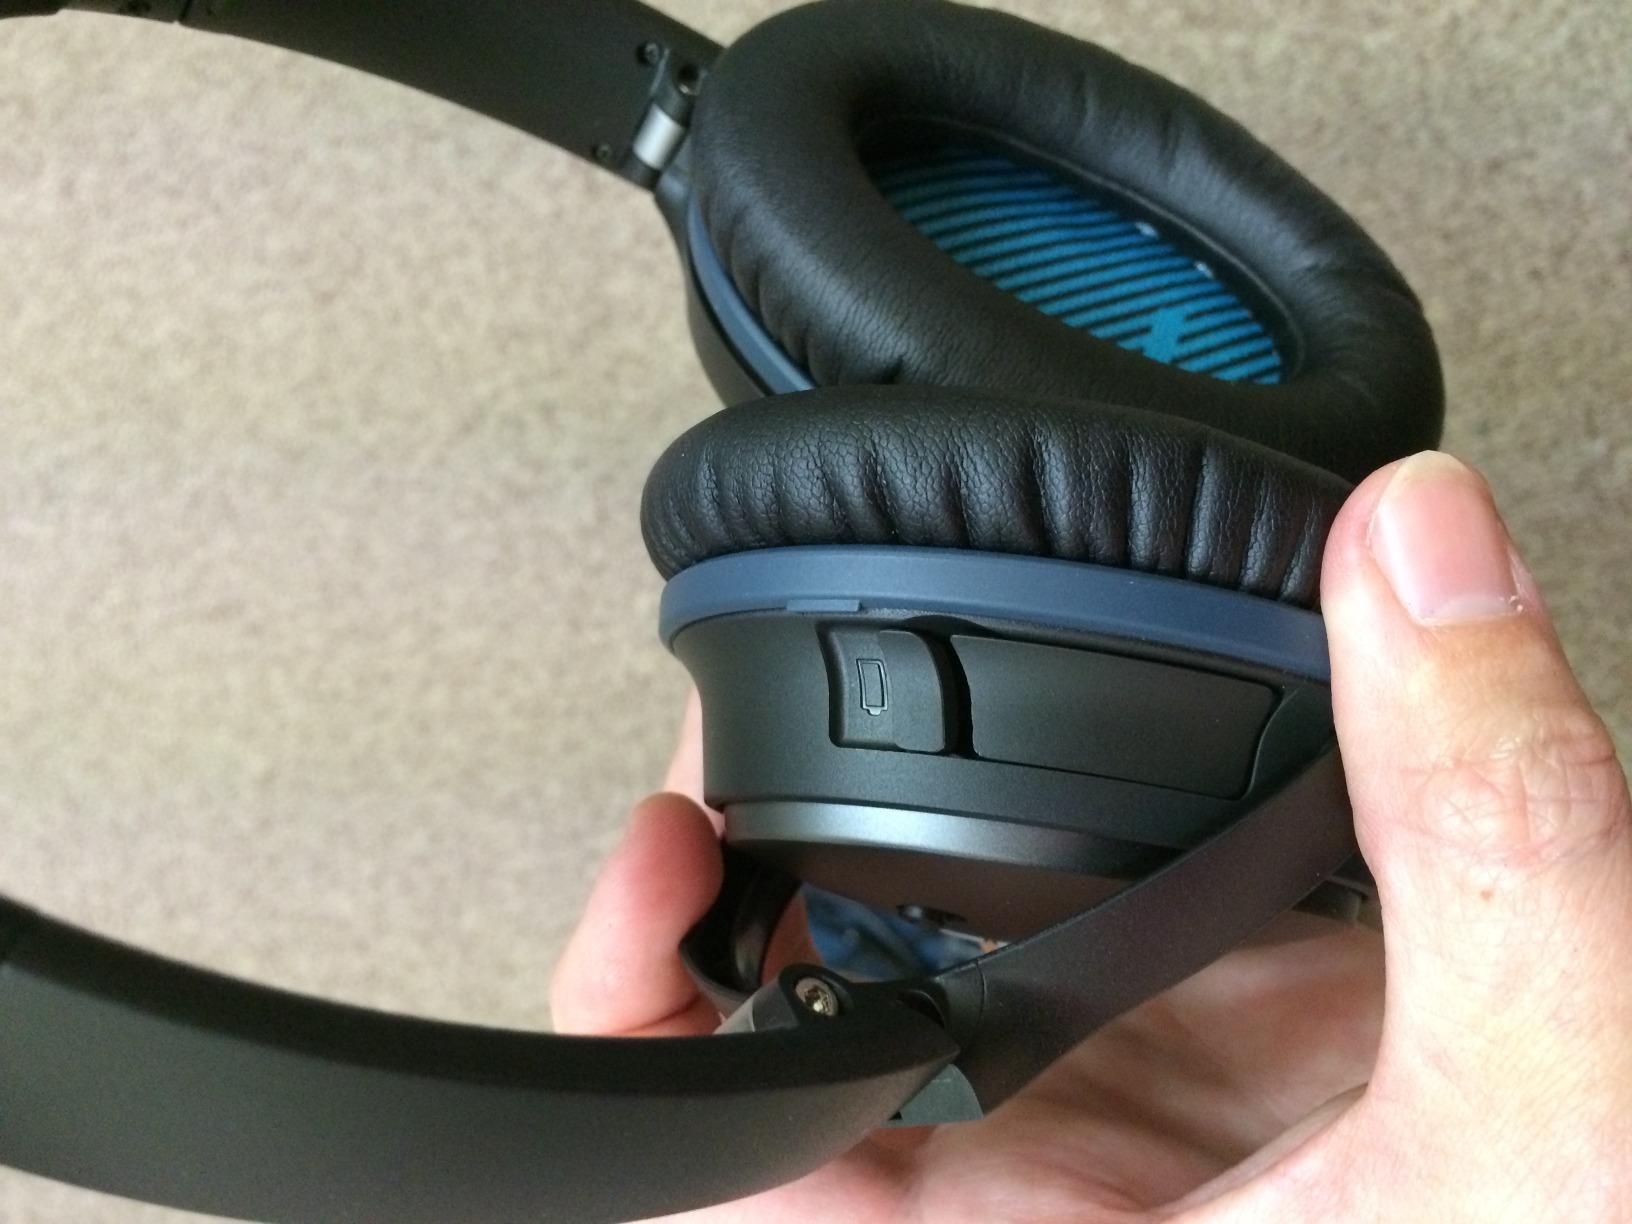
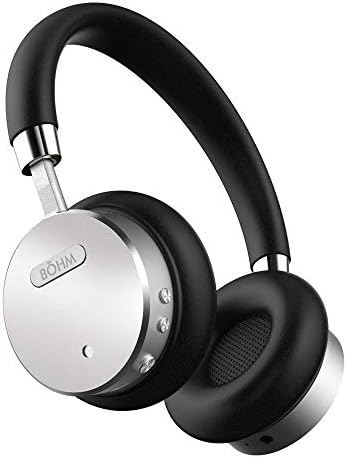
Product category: headphones
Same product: no